Luke 22

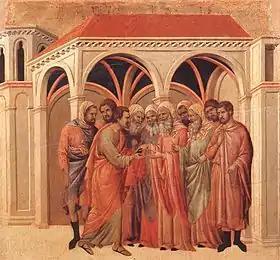
Judas making a bargain with the priests, depicted by Duccio, early 14th century

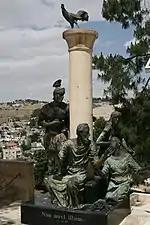
"Non novi illum", "I do not know him" (Luke 22:57), Church of St. Peter in Gallicantu, in Jerusalem

This little explanation, "called the Passover", "shows most clearly that St Luke is writing mainly for Gentiles".